Opening of the mouth ceremony

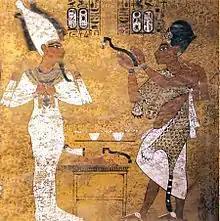
Ay, with a leopard skin, performing the opening of the mouth for Tutankhamun. Wall painting from the Tomb of Tutankhamun (KV 62), 18th Dynasty (c. 1325 BCE)

The ancient Egyptians held the belief that to reach the afterlife, one must pass through a series of arduous trials in the duat, which involve evading perilous creatures and traps. To prepare for these trials, individuals would have special spells and directions inscribed on their sarcophagus on how to avoid such hazards, known as coffin texts.